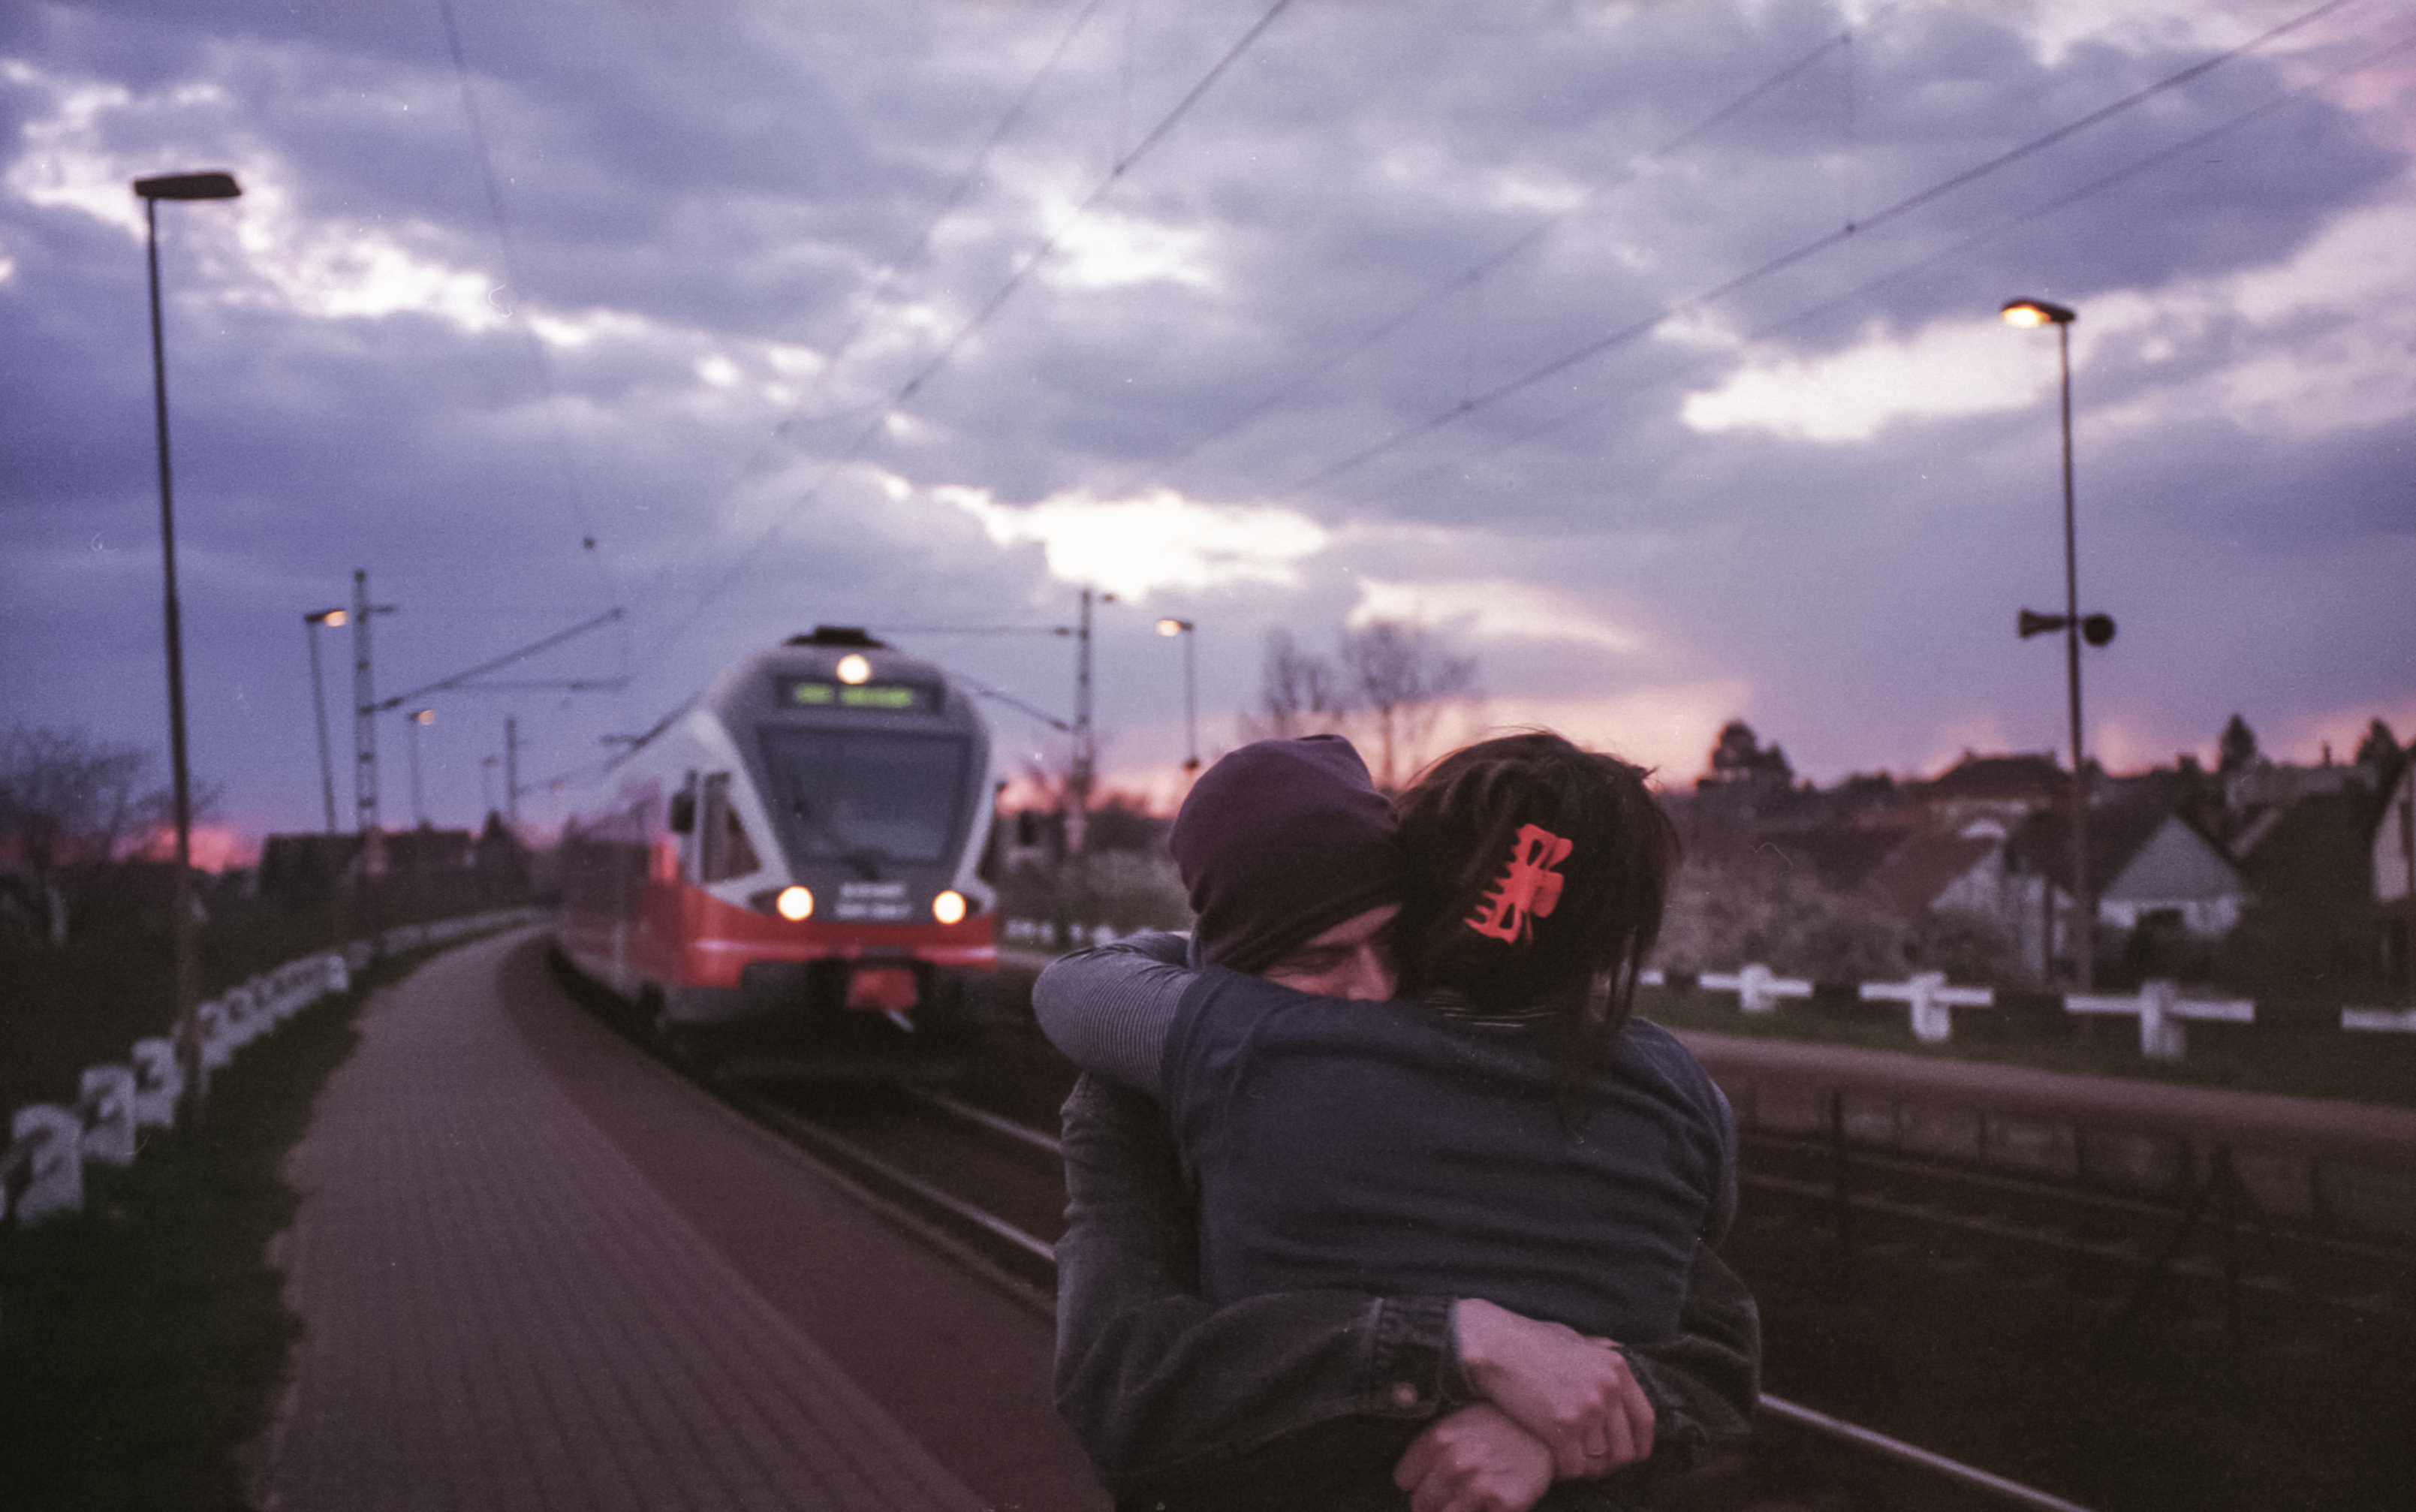
sunset, night, morning, purple, train, dusk, evening, red, station, couple, together, hug, lovers, solong